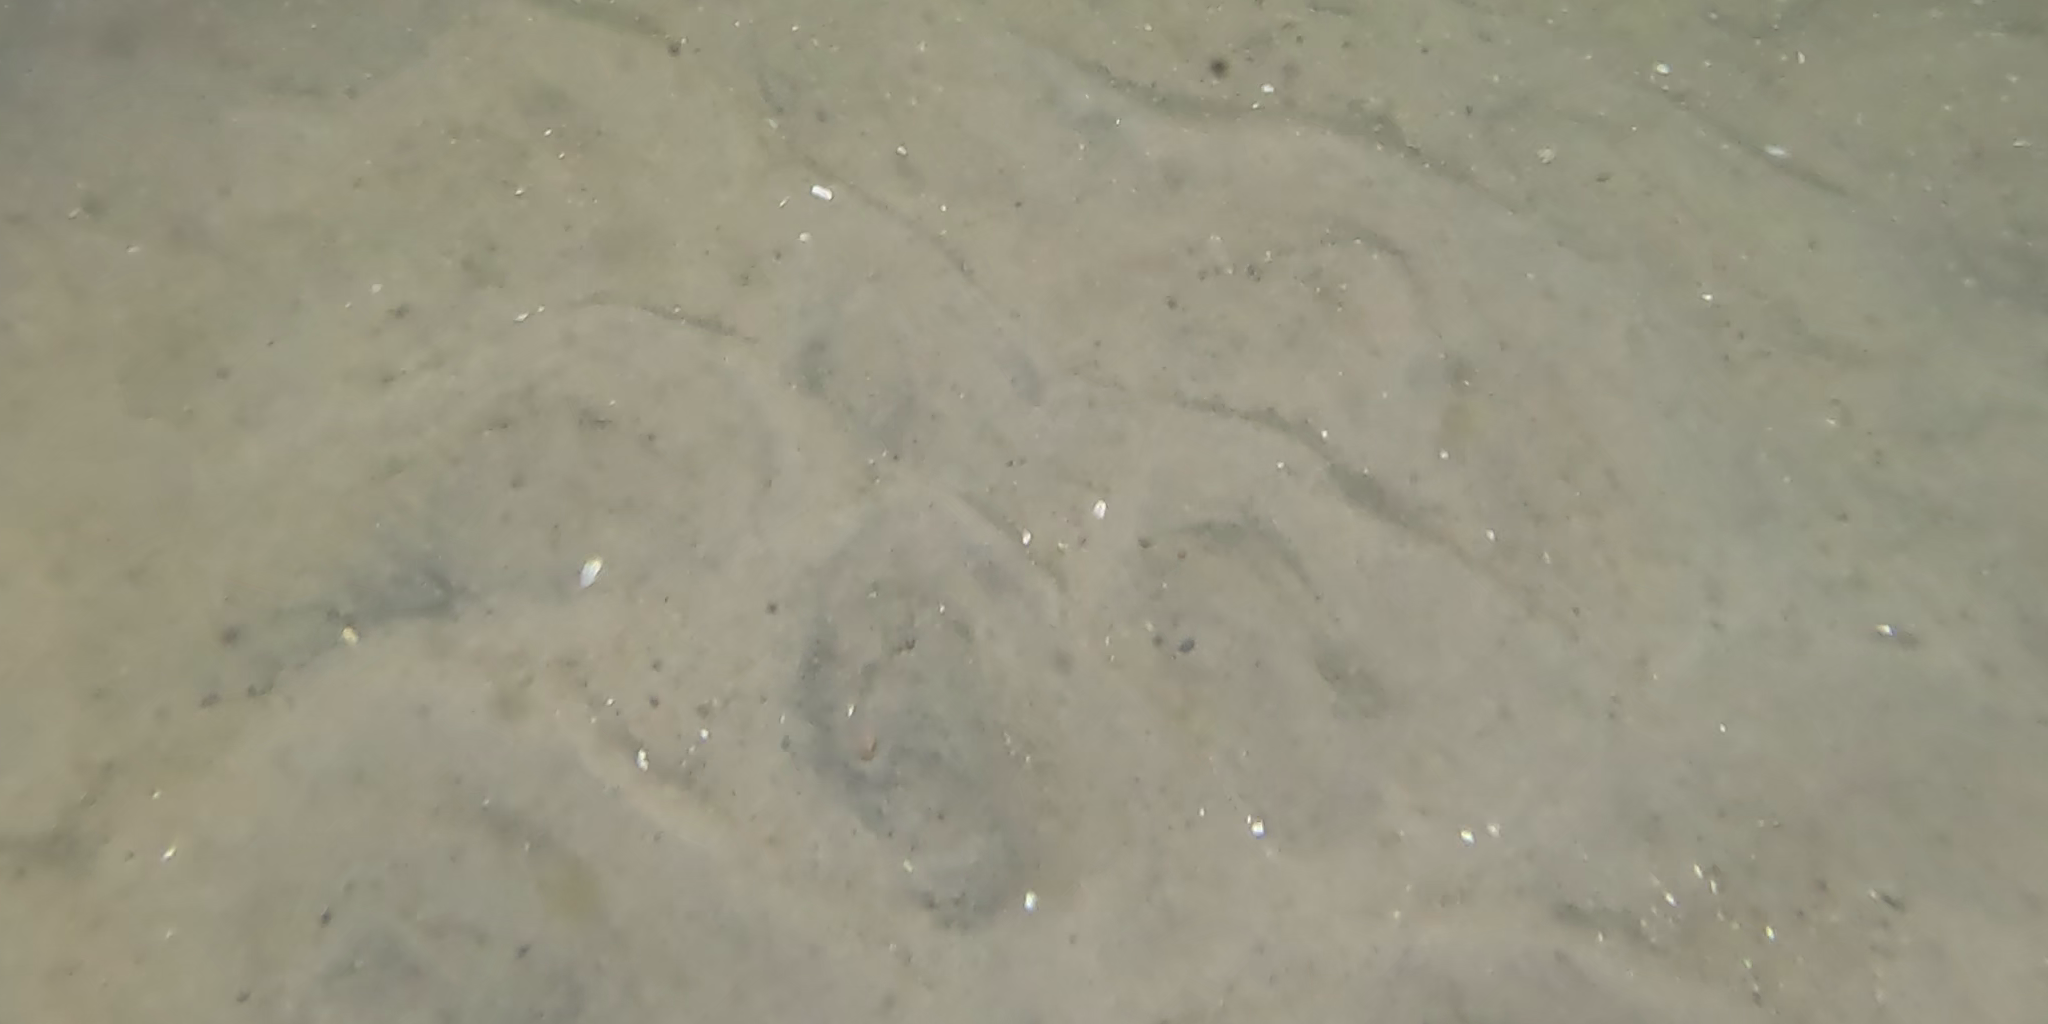
Seabed habitat: sand